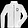
Label: Coat